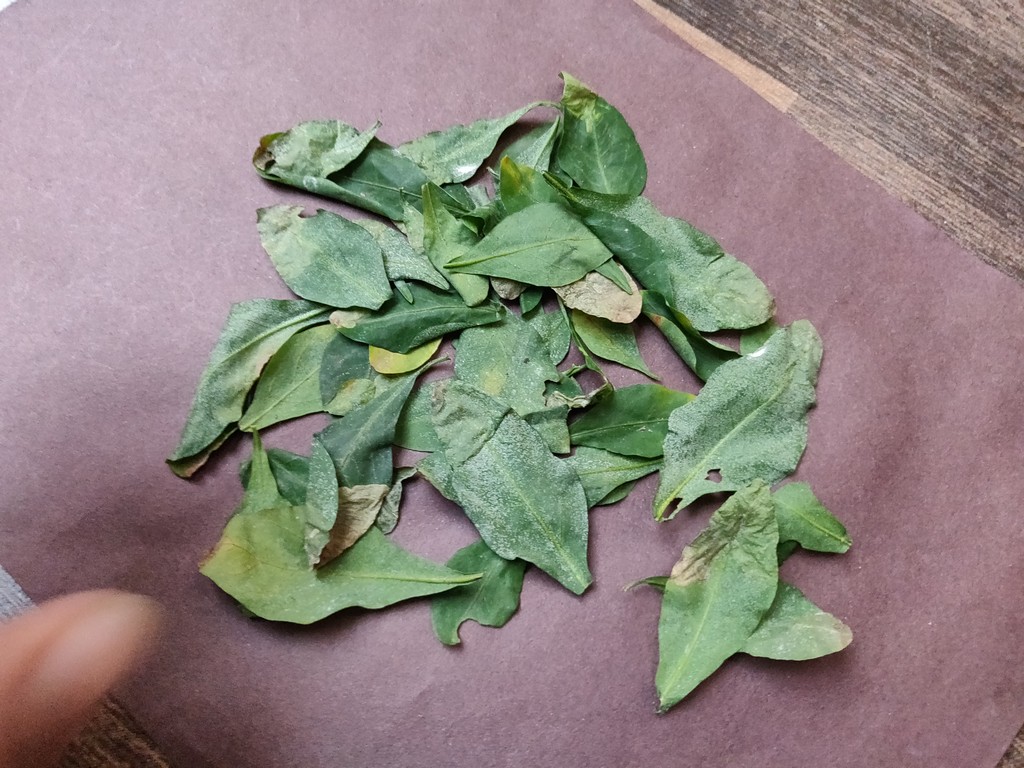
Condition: Unhealthy
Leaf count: multiple
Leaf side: unknown